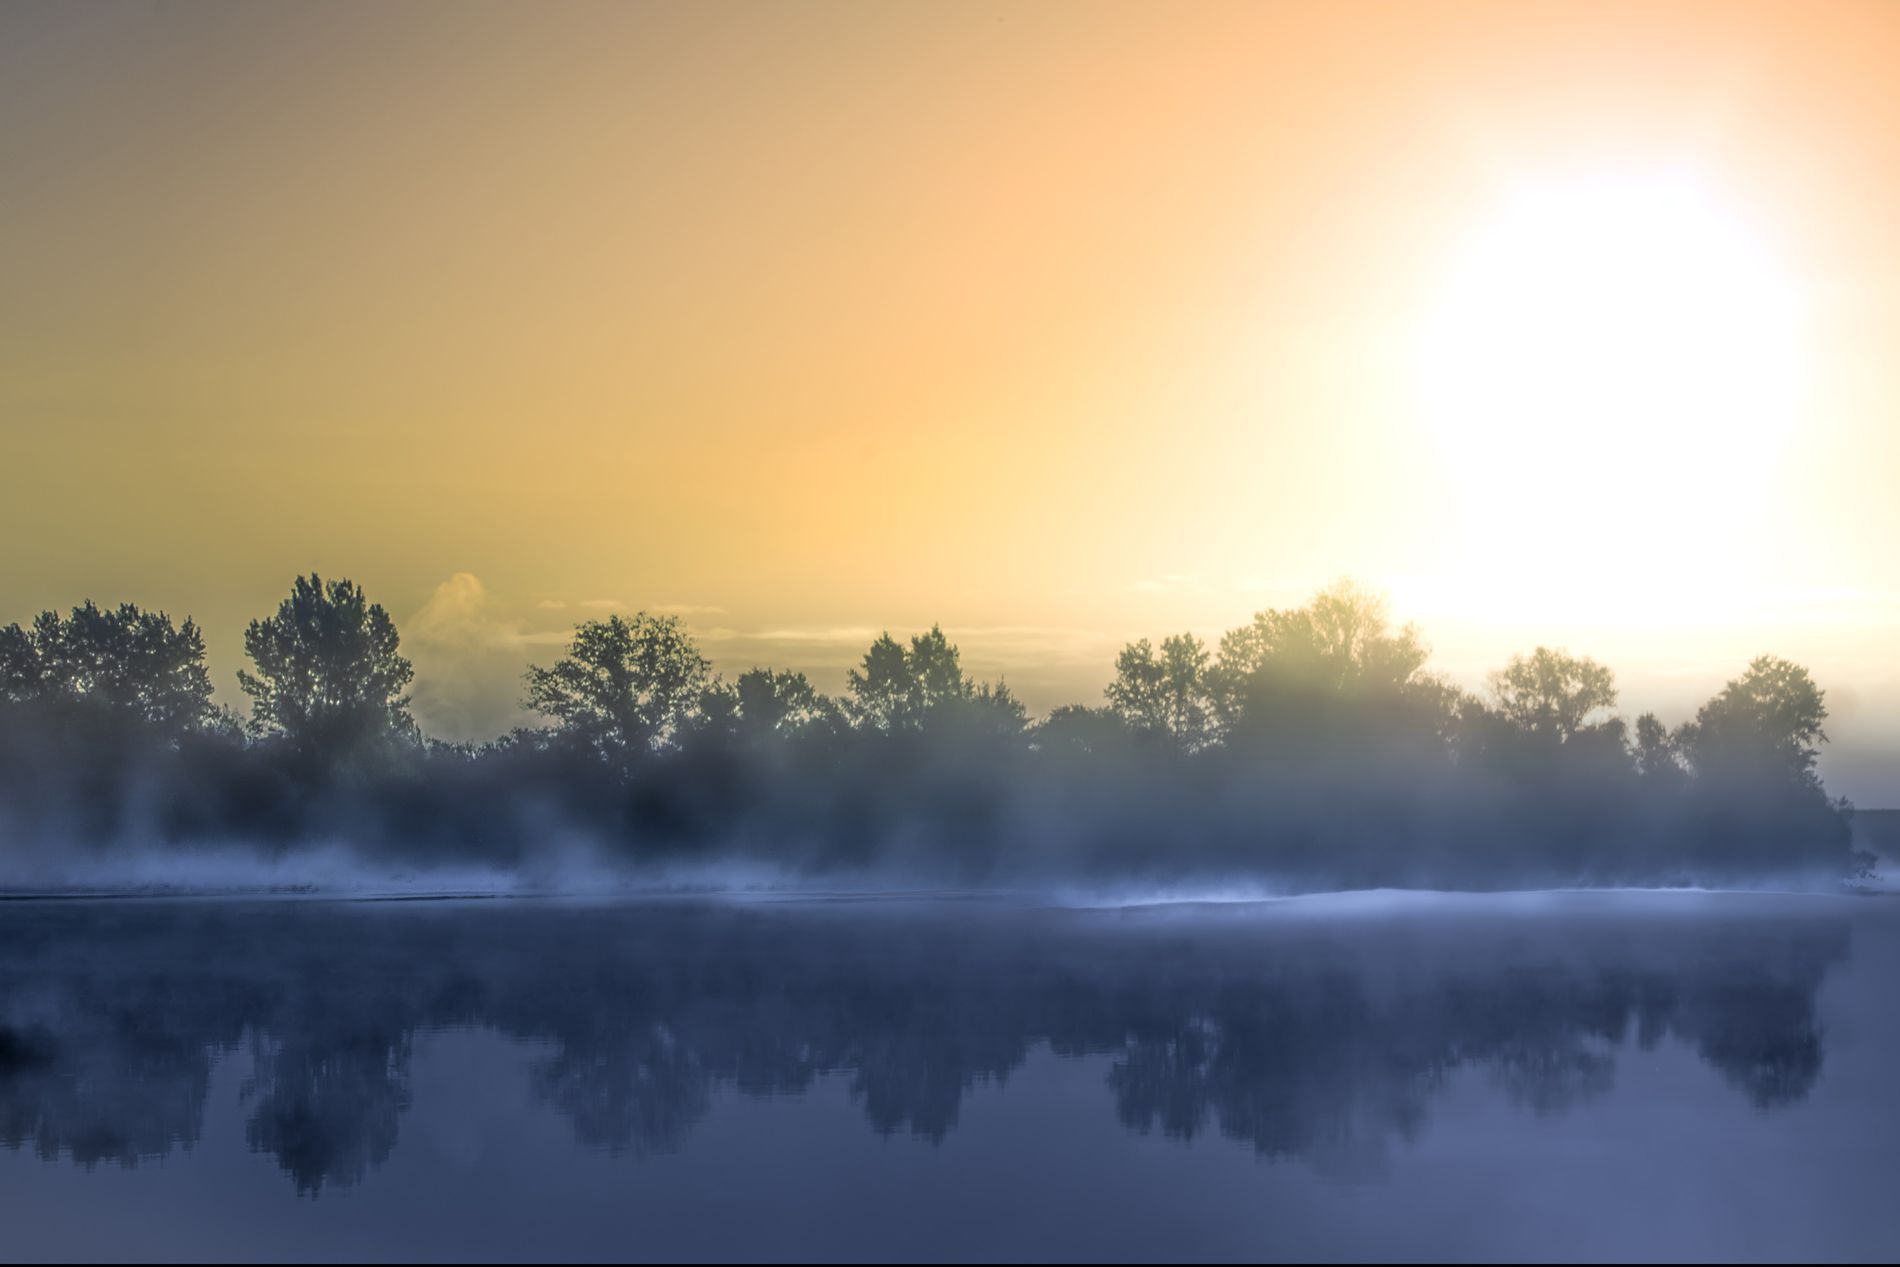
A Quiet sunrise
This image captures a  quiet sunrise casts golden rays over a dim  lake, with trees  in the background against the  sky. There's a fog above the water surface ,  The reflection in the lake represents the tranquility  beauty, the view of  the early morning in the lake evokes a quiet mood .
An Eye-level shot ,  This is landscape photograph captures a quiet sunrise with the view of a lake , trees in the background and with the  sun coming from the east in the right corner of the image  , the trees has it's shadows on the lake and the lake is foggy , the color palette is between bright orange and grey , the atmosphere likes to be in spring , the mood is naturalistic ,calm water and soft lighting  creating  a  peaceful moment .
Labels: Nature, Outdoors, Weather, Fog, Mist, Sky, Scenery, Landscape, Sunrise, Plant, Vegetation, Water, Tree, Land, Woodland, Panoramic, Sunlight, Sunset, Sun, Trees
Camera: PENTAX PENTAX K-5
Lens: smc PENTAX-DA 18-55mm F3.5-5.6 AL WR, smc PENTAX-DA 18-55mm F3.5-5.6 AL WR
Aperture: F22
Exposure: 1/160 sec
ISO: 80
Focal length: 37.5 mm